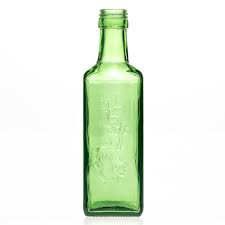
Waste category: glass